Potamolithus rushii

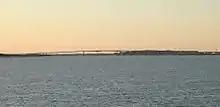
The Uruguay River near Paysandú where "Potamolithus rushii" occurs.

The distribution of "Potamolithus rushii" includes the Uruguay River near Paysandú (the type locality), Uruguay and Argentina.